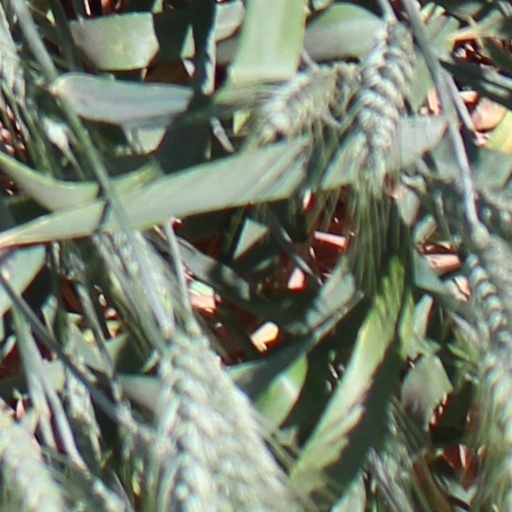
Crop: wheat